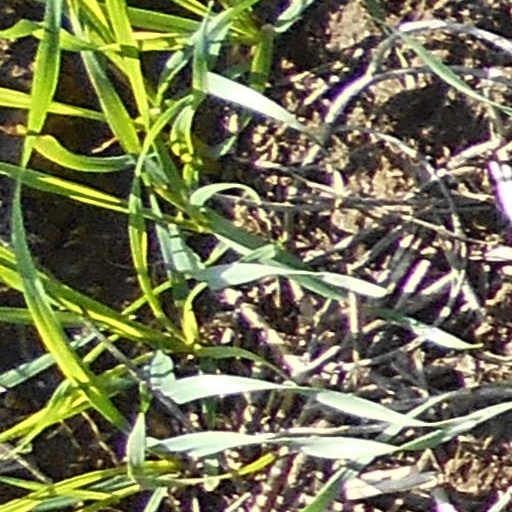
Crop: wheat